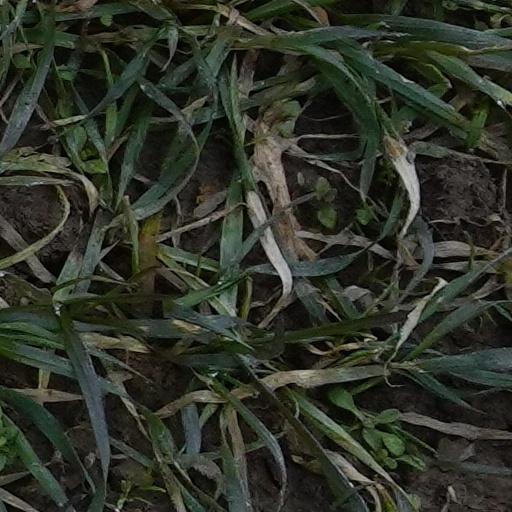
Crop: wheat